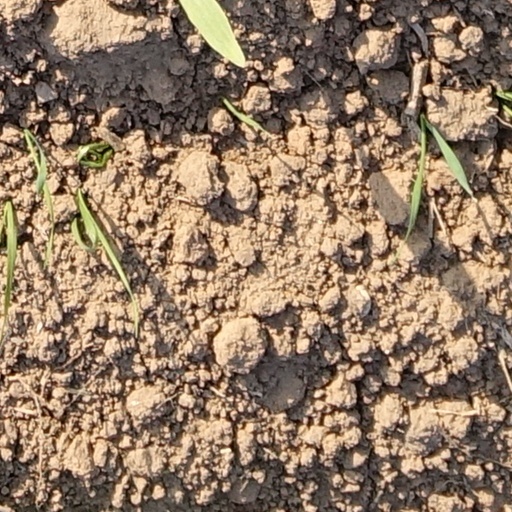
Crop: wheat